Rockbourne Roman Villa

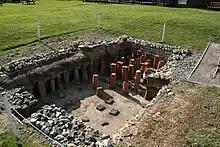
The hypocaust with "pilae" built from curved roof tiles

Originally the site was occupied by a timber roundhouse with a chalk floor, of a type common in the Late Iron Age. In the 1st century this was replaced by a small rectangular stone house. Adjacent to it, and set well apart, at a right angle, a work-hall was built.